French ship Ulm (1809)

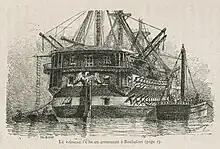
"Ulm" at Rochefort

"Ulm" was named on 31 July 1806 and ordered on 11 August. The ship was laid down on 2 March 1807 at the Arsenal de Toulon and launched on 25 May 1809. She was completed in August and commissioned on 28 August. Under Captain Chaunay-Duclos, "Ulm" took part in the action of 5 November 1813, where she sustained fire from the British squadron before disengaging. "Ulm" was decommissioned in 1814. The ship was refitted in 1822, struck in 1828 and hulked. She was broken up after June 1830.